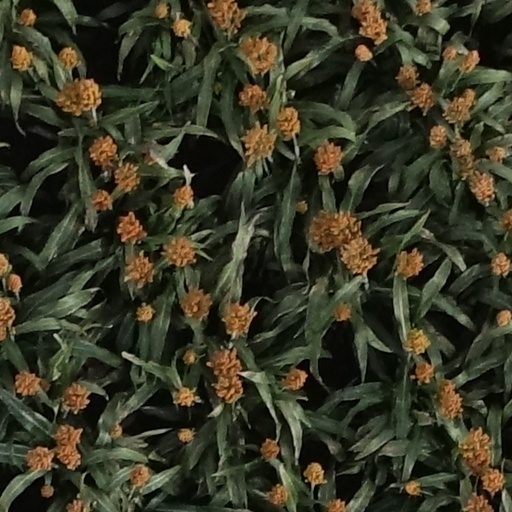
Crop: sorghum